Marielle Franco

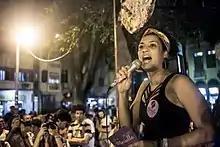
Marielle Franco in August 2016

Beginning in 2007, Franco worked as a consultant for the state representative Marcelo Freixo, and she coordinated the state legislature's Committee for the Defense of Human Rights and Citizenship. She also worked for civil society organizations, including the Brazil Foundation and the Maré Center for Solidarity Studies and Action.